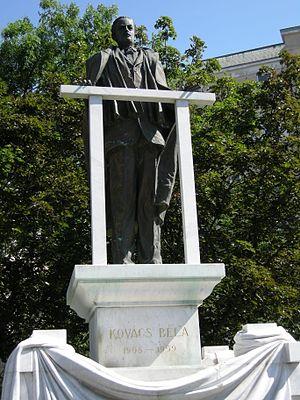
Statue de Kovacs Bela, à Budapest